Independence National Historical Park

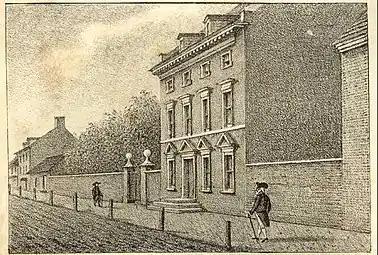
The President's House, which served as the presidential mansion of George Washington, the nation's first president, from 1790 to 1797, and then for John Adams, the nation's second president, from 1797–1800

The Residence Act of 1790 empowered President George Washington to locate a permanent capital along the Potomac River. Robert Morris, a representative from Pennsylvania, convinced Congress to designate Philadelphia as the temporary capital city of the United States federal government. From December 6, 1790, to May 14, 1800, the same block hosted federal, state, county, and city government offices. Congress Hall, which was originally built to serve as the Philadelphia County Courthouse, served as the seat of the United States Congress. The House of Representatives convened on the first floor and the Senate convened on the second floor. During Congress Hall's duration as the capitol of the United States, the country admitted three new states: Vermont, Kentucky, and Tennessee; ratified the Bill of Rights of the United States Constitution; and oversaw the Presidential inaugurations of both George Washington (his second) and John Adams. The President's House served as the official residence and principal workplace for President George Washington during his two terms, and President John Adams occupied it from March 1797 to May 1800. At the house, the Fugitive Slave Act of 1793 and the Alien and Sedition Acts were signed. The Supreme Court met at Old City Hall, where Chief Justices John Jay, John Rutledge, and Oliver Ellsworth presided over eleven docketed cases.